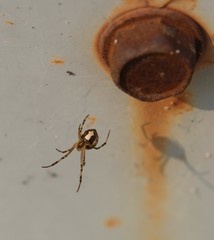
Species: Lactrodectus_hesperus